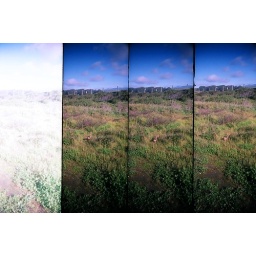
A furry animal frolicking near the carpark